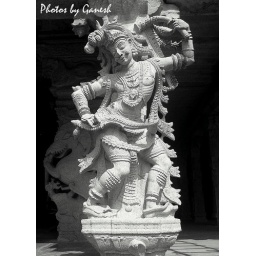
There are many such maidens in various poses on the outer wall of the temple where the wall meets the roof